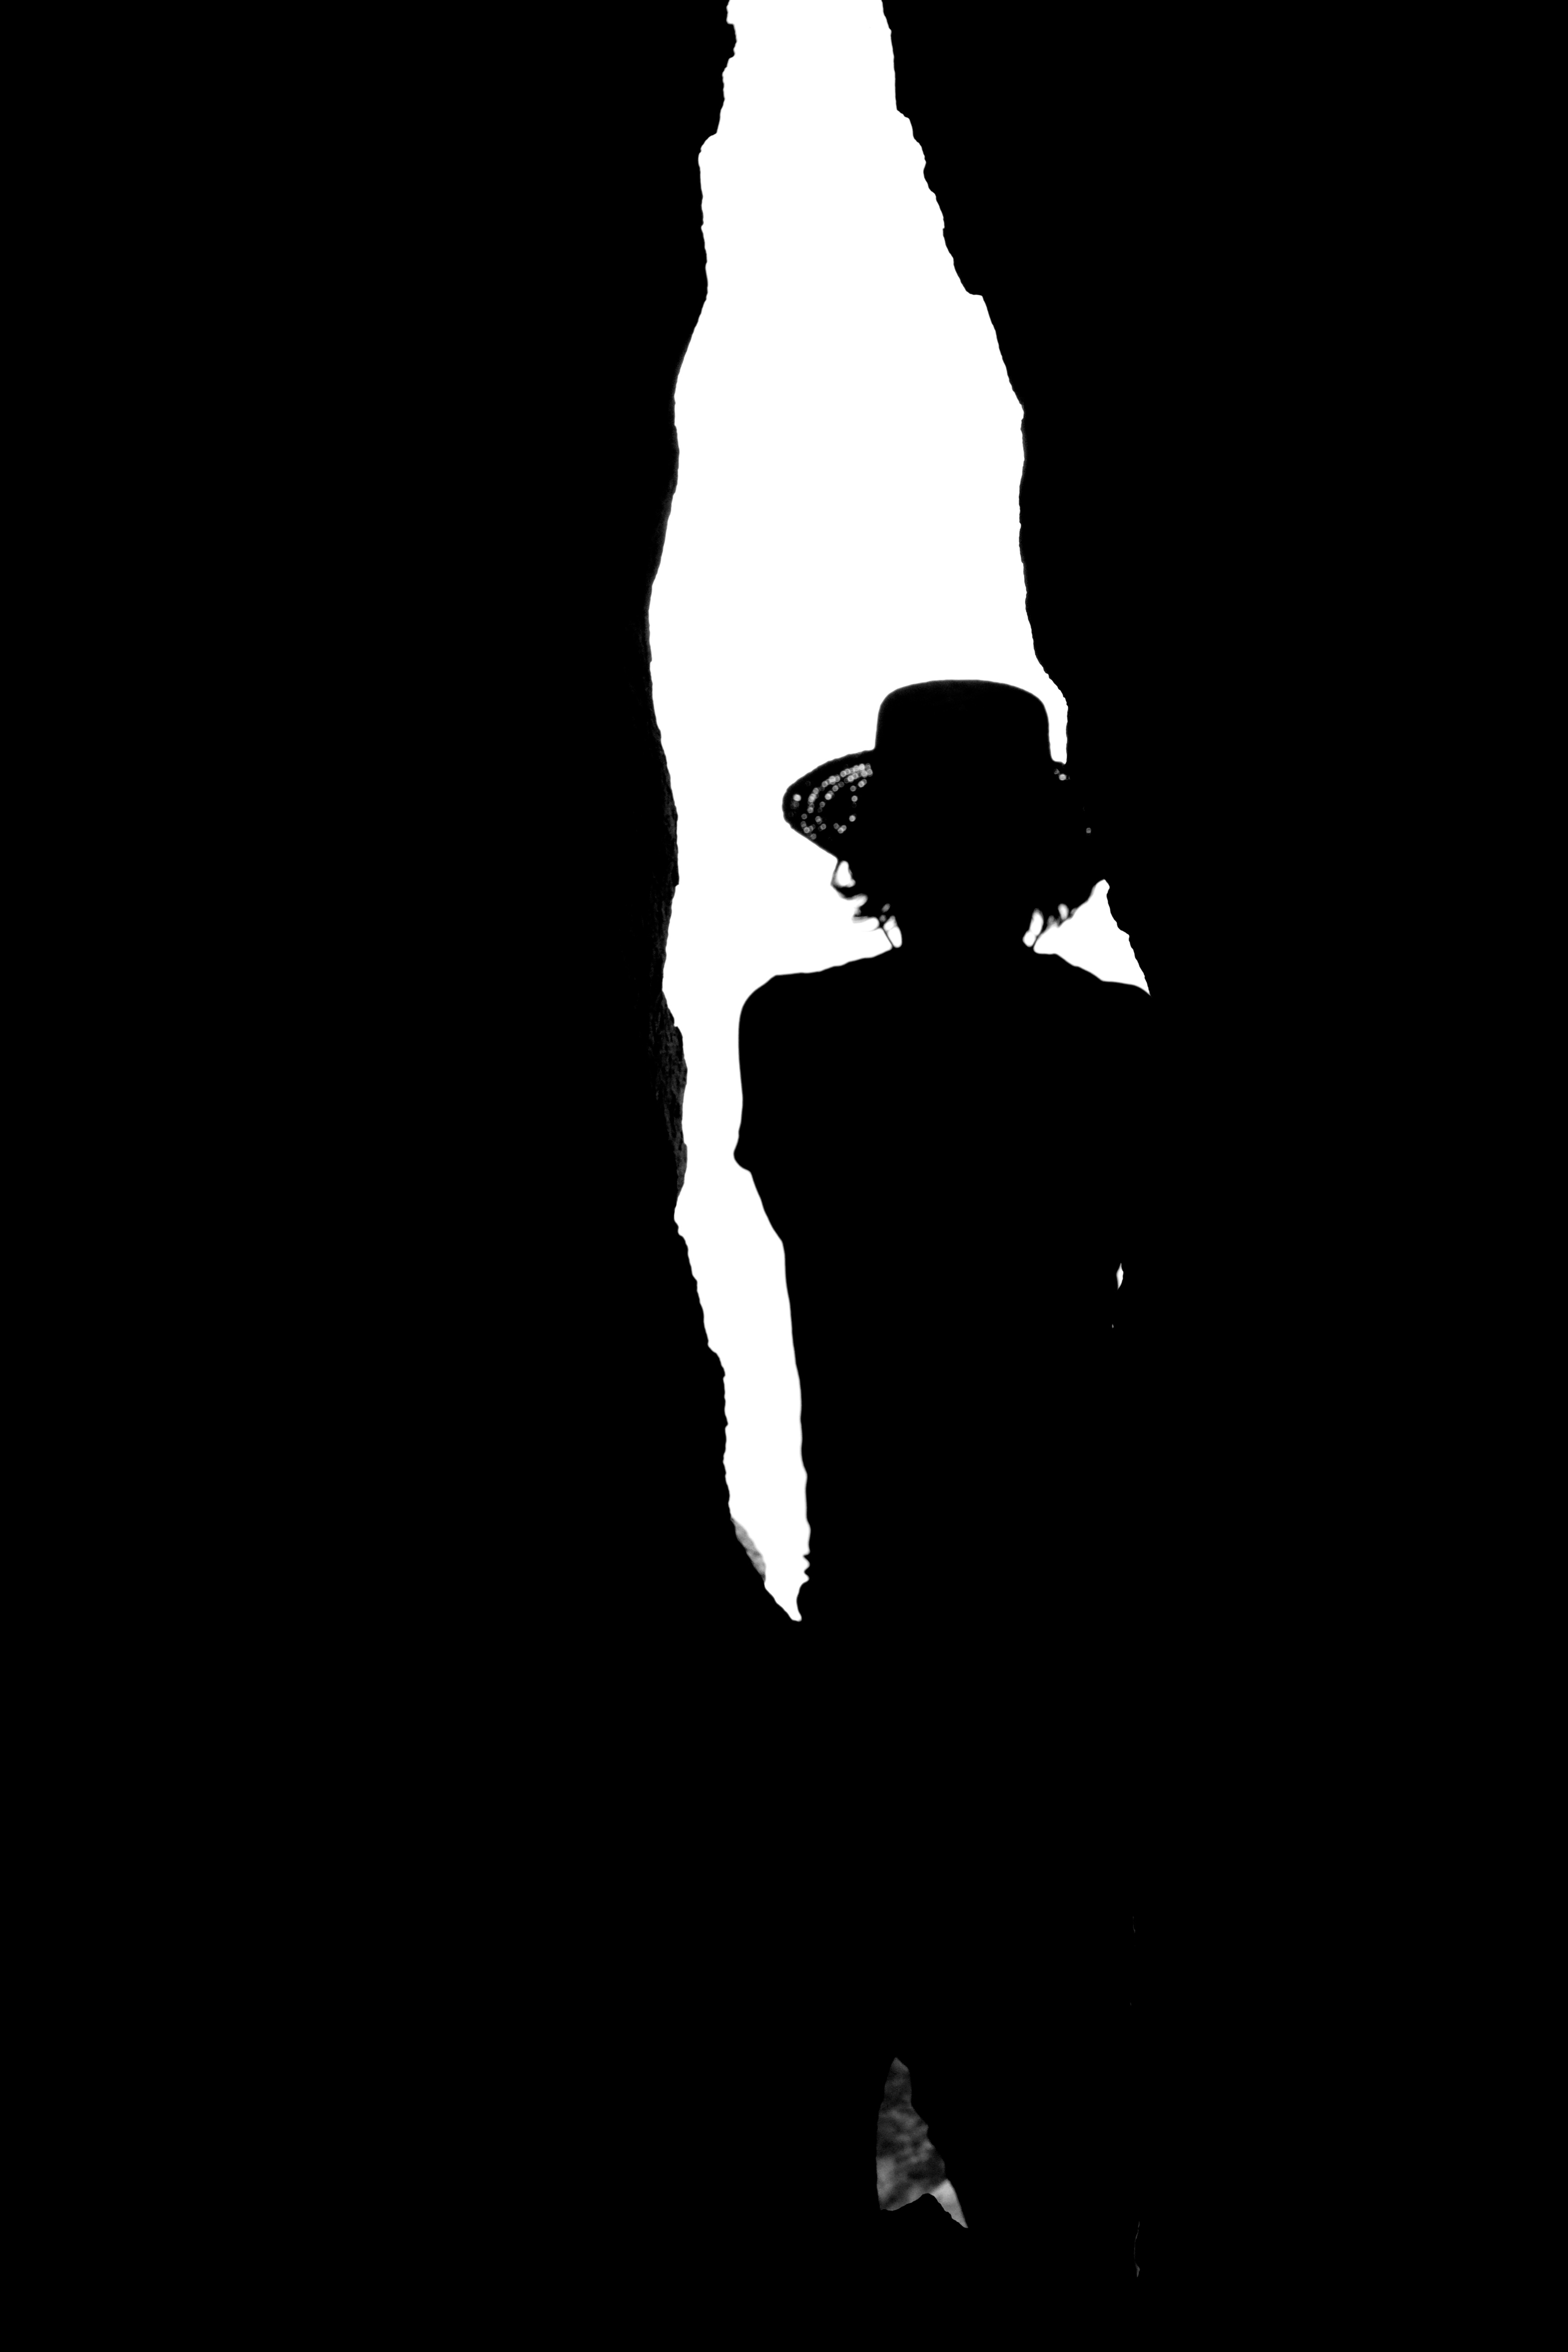
silhouette, black and white, font, illustration, logo, monochrome photography